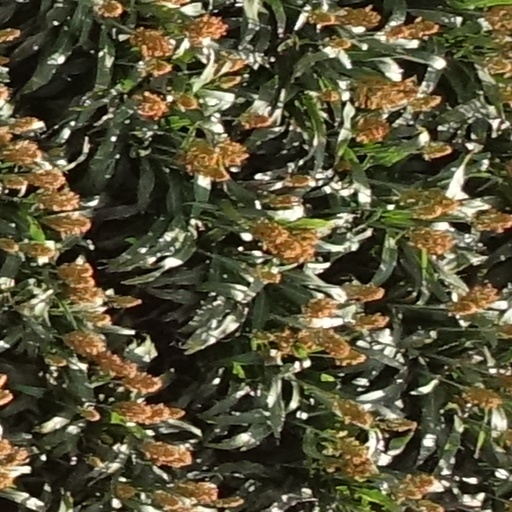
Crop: sorghum